Glasgow Valley County Airport

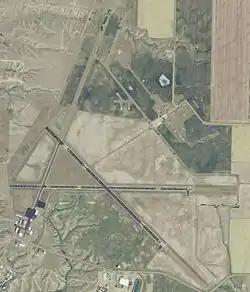
USGS 2006 orthophoto

Glasgow Valley County Airport (Wokal Field) ) is a public airport a mile northeast of Glasgow, in Valley County, Montana, United States. It is served by one airline, subsidized by the Essential Air Service program.